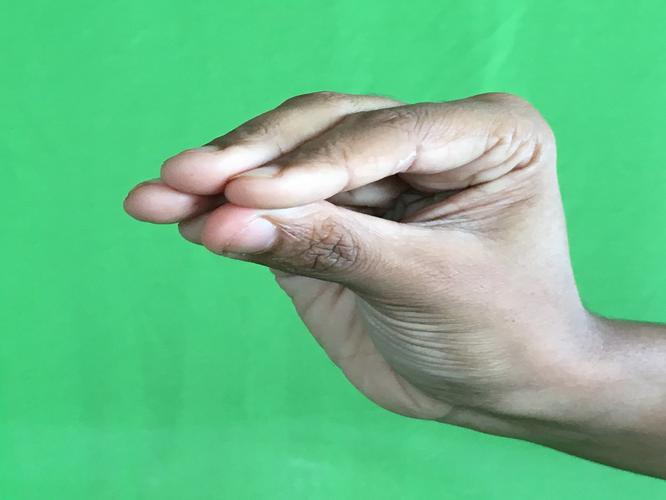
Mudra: Mukulam
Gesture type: single_hand